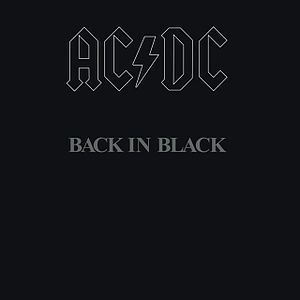
Back in Black
Cover
Back In Black er AC/DCs første album med forsanger Brian Johnson. Udgivet i 1980.